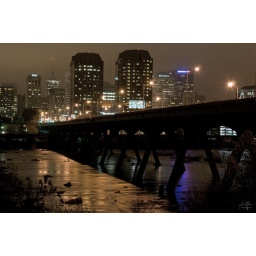
The 9th street bridge leading into Richmond Va in color